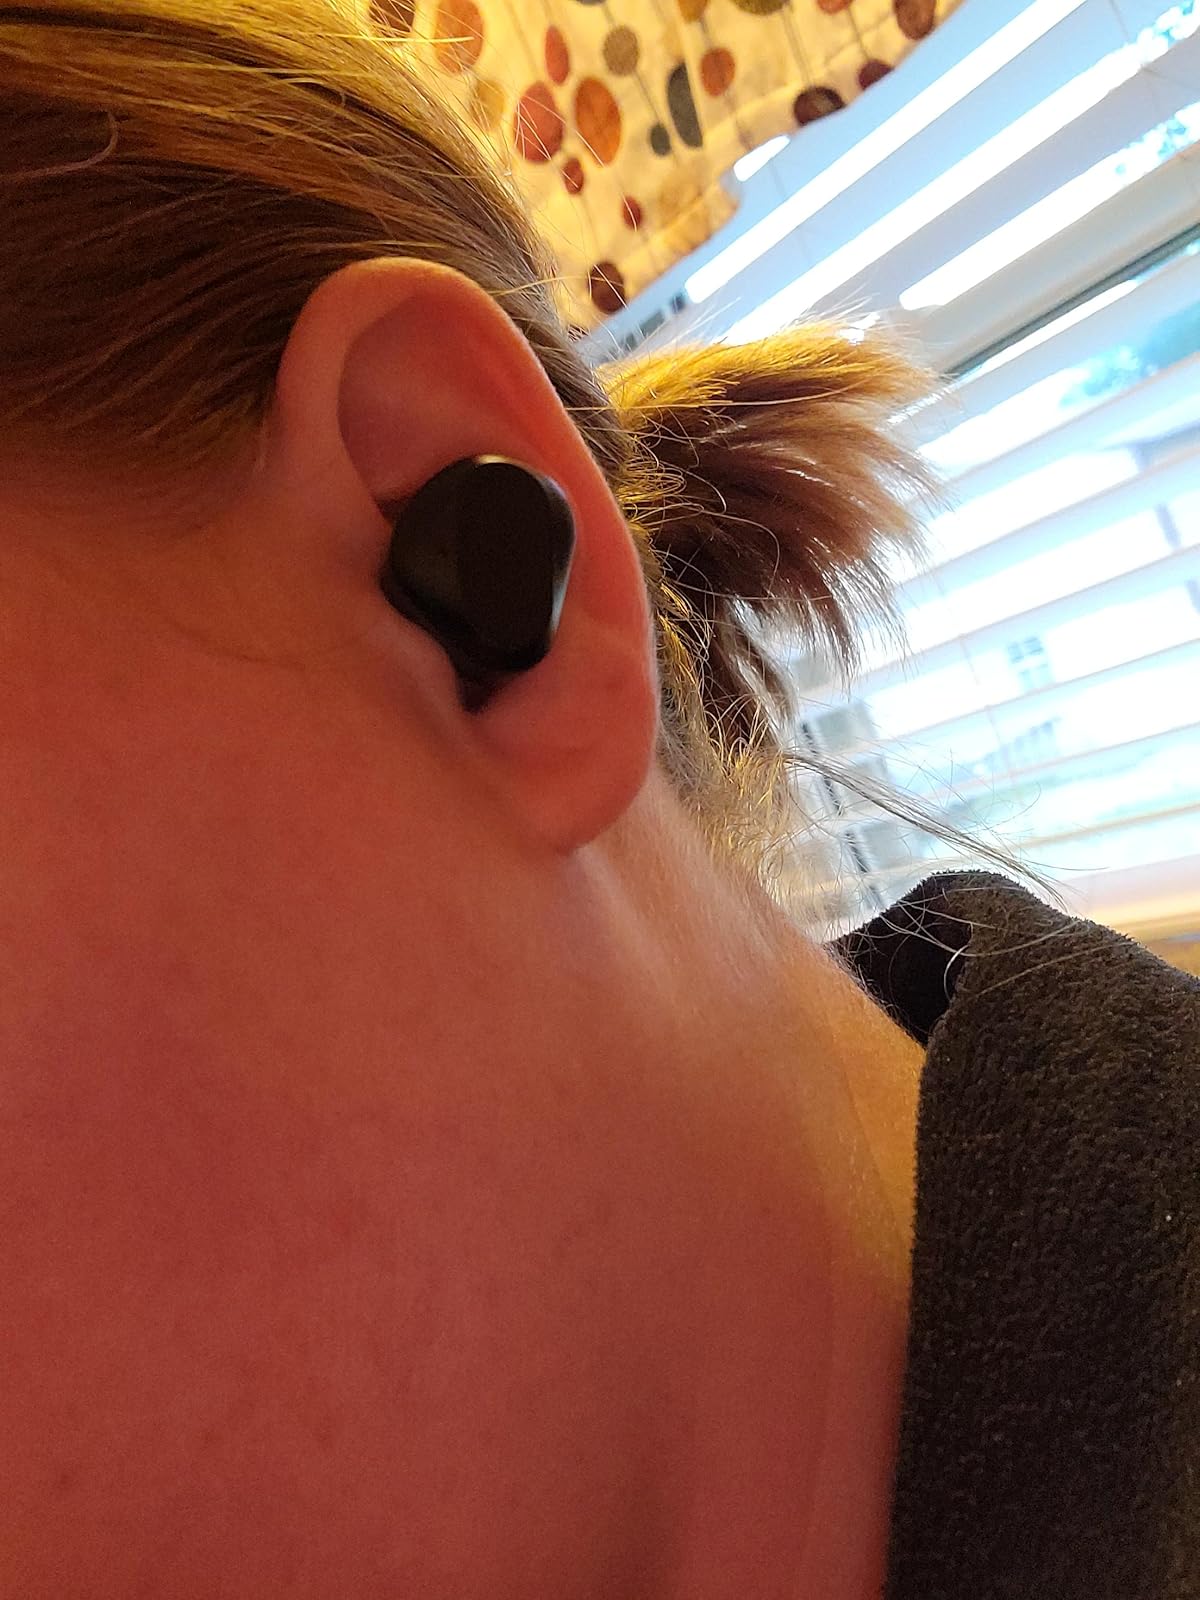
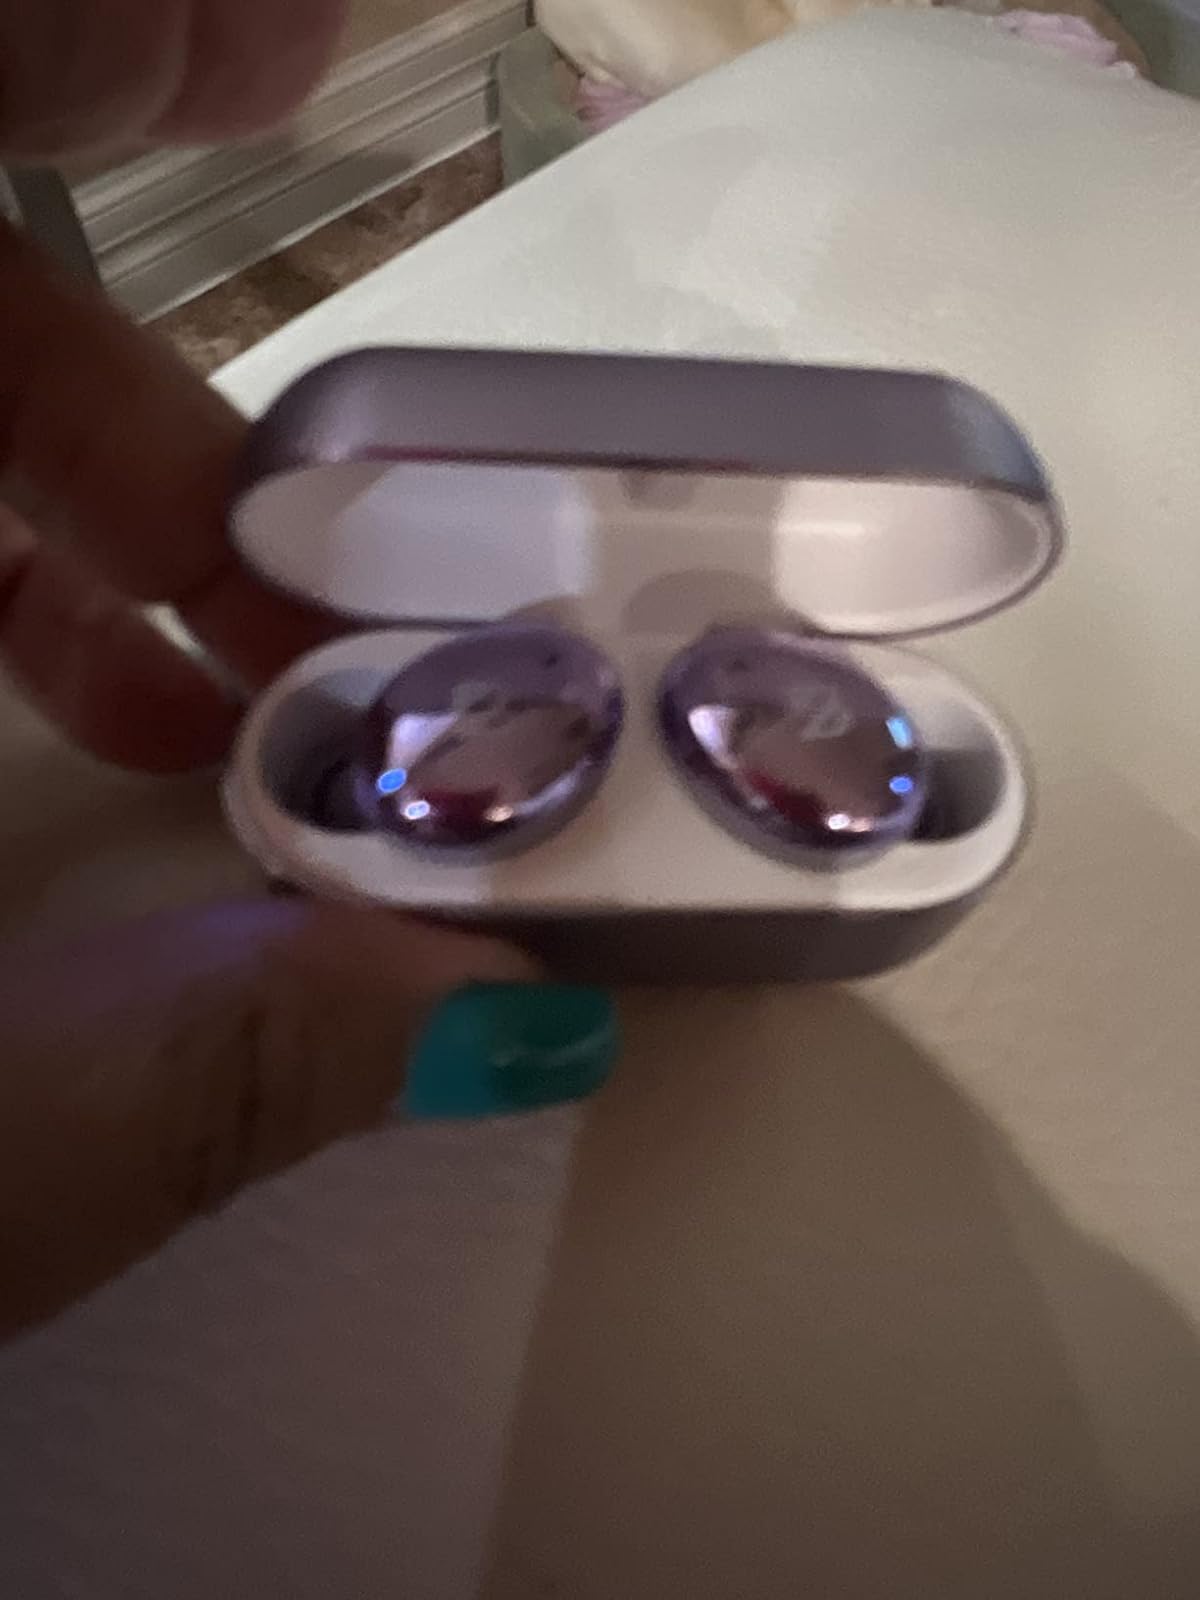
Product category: earbuds
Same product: no